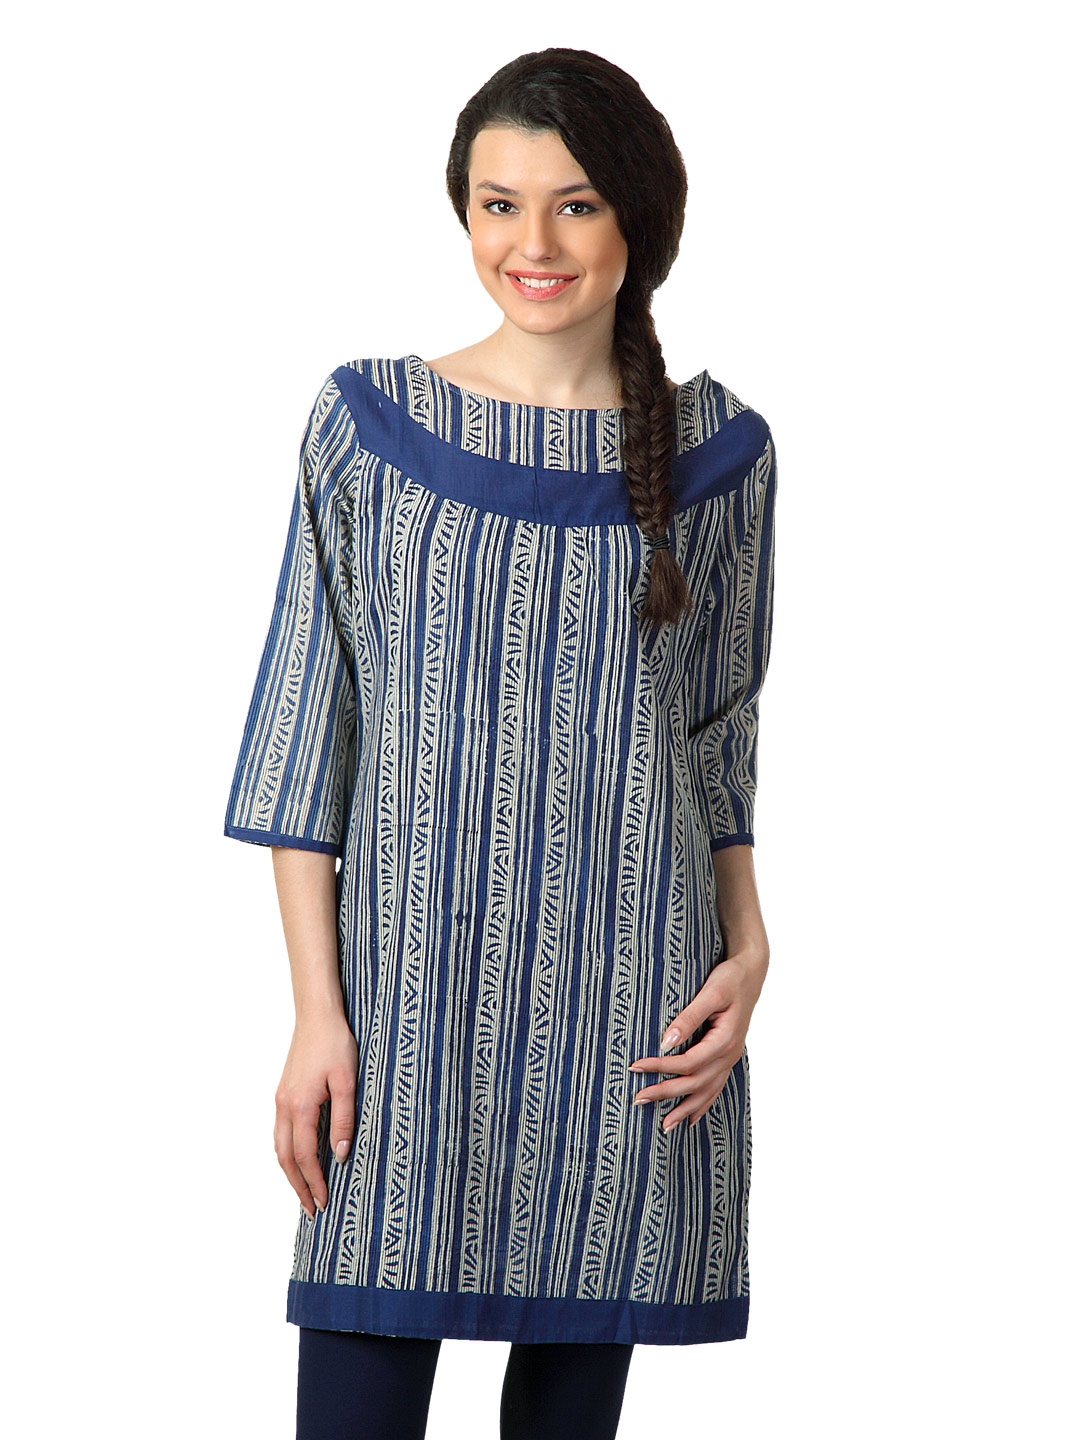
Alma Women Cream & Blue Kurta
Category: Apparel / Topwear / Kurtas
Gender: Women
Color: Cream
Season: Summer 2012
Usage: Ethnic